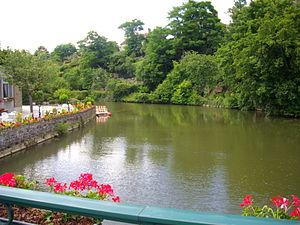
Le fleuve Orne à Putanges-Pont-Ecrepin (Basse-Normandie, France)
L'Orne est un fleuve côtier du nord-ouest de la France, dans les deux départements de l'Orne et du Calvados. C'est le deuxième plus important des cours d'eau normands, après la Seine, par sa longueur de 170 kilomètres et son débit. Après s'être frayé un chemin à travers les hauteurs de la Suisse normande, l'Orne arrose la ville de Caen, puis, canalisée, débouche dans la Manche par un estuaire d'une grande richesse écologique.
Putanges-Pont-Écrepin est une ancienne commune française, située dans le département de l'Orne en région Normandie, devenue le 1ᵉʳ janvier 2016 une commune déléguée au sein de la commune nouvelle de Putanges-le-Lac.